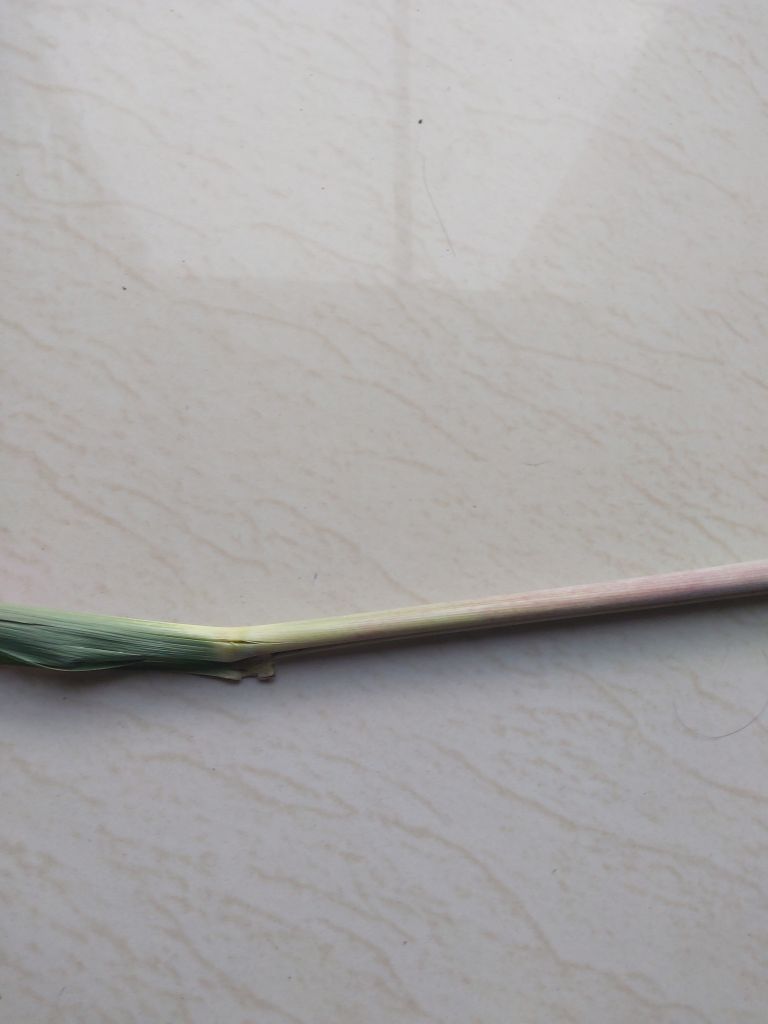
Label: Pokkah Boeng